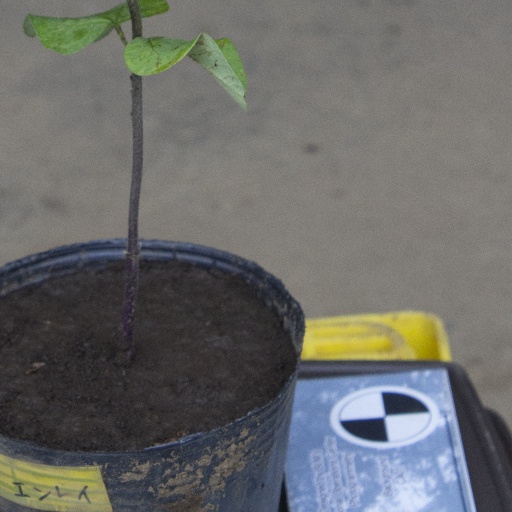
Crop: soybean